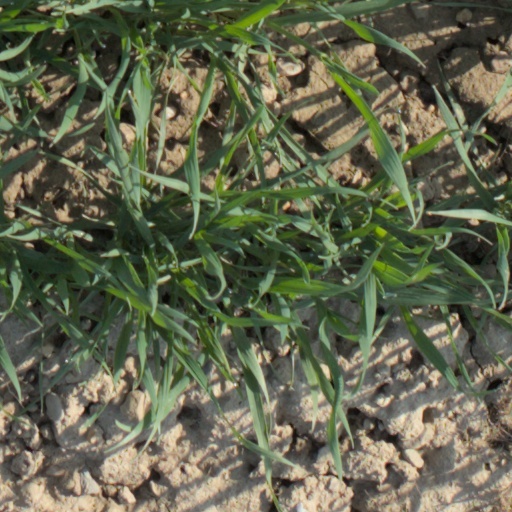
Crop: wheat